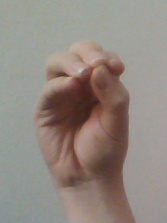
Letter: ha